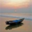
Label: ship